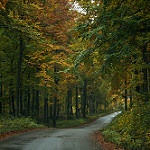
Label: forest